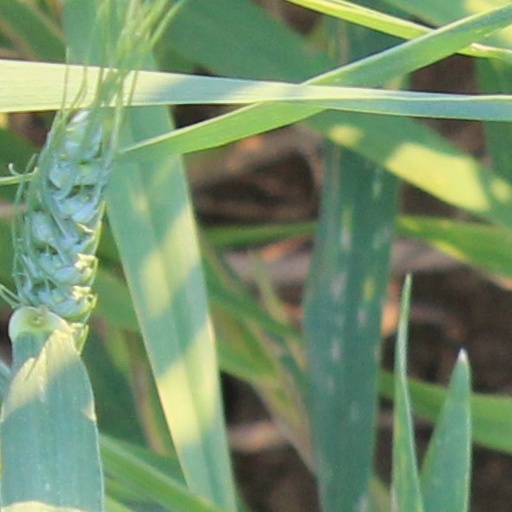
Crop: wheat